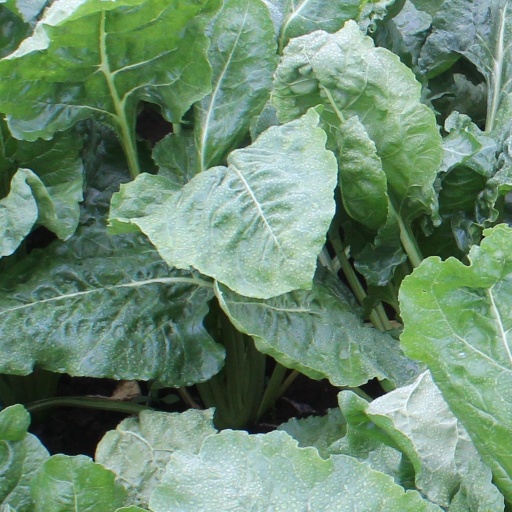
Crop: sugar beet